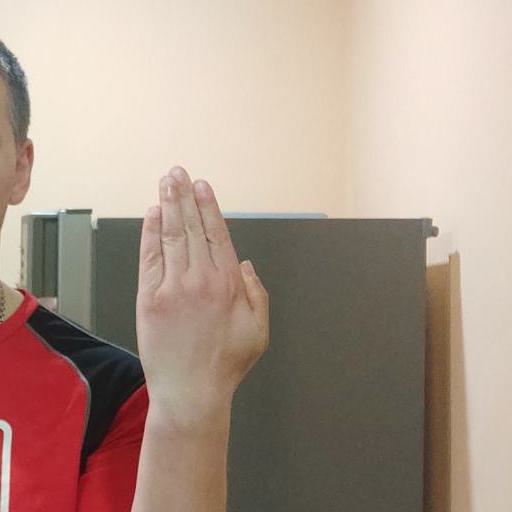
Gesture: stop_inverted